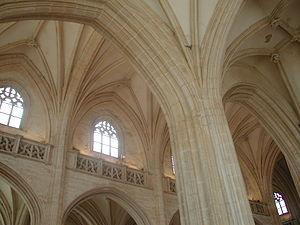
Voûte et pilier fasciculé, Brou, Bourgogne
Le terme de pilier « fasciculé » désigne un pilier composé d'au moins cinq colonnes ou colonnettes collées les unes aux autres et qui forment un tout, sans qu'on puisse voir de noyau au centre. En-deça du nombre de cinq colonnes extérieures, on parle selon les cas de pilier de quatre colonnes, de pilier composé ou de pilier cantonné. Les colonnes, placées autour du noyau, permettent de porter à la fois les voûtes des bas-côtés et les voûtes de la nef. Il s'agit d'un élément caractéristique de l'art gothique.